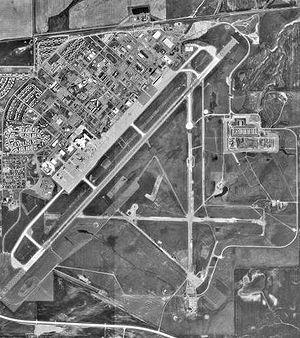
Malmstrom Air Force Base est une base de l'United States Air Force située dans le Montana.